South African Class 3B 4-8-2

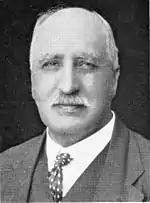
D.A. Hendrie

To accommodate the redesigned cylinders and the necessary alteration to the Walschaerts valve gear, the running boards had to be raised to clear the steam chests and motion. This resulted in the gentle sweeps at either end where the running boards dropped down to the buffer beam and below the cab. These curves became a Hendrie hallmark and enhanced the appear­ance of the locomotive. In other respects, however, they were practically identical to the Class 3.